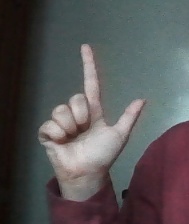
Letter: laam